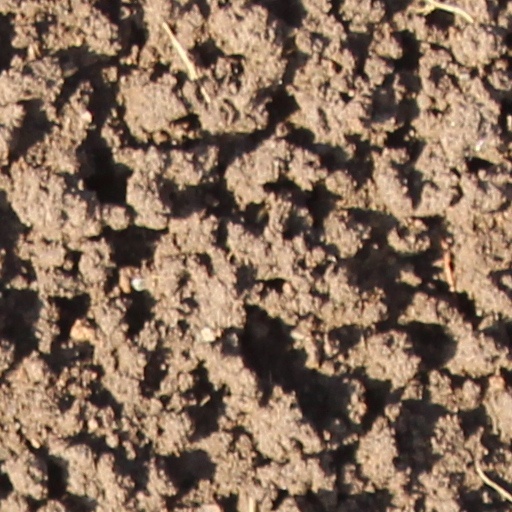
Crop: wheat